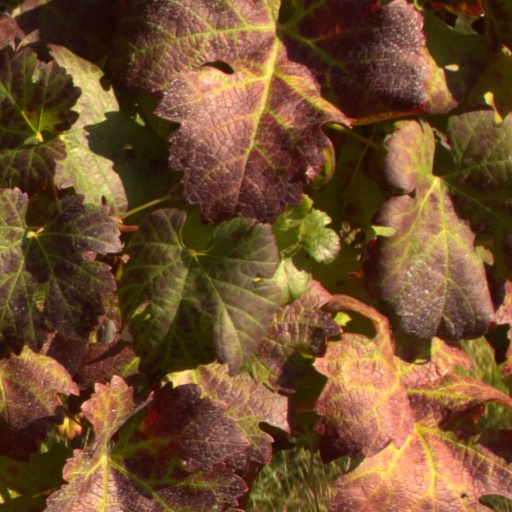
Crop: grape